Legacy of Che Guevara

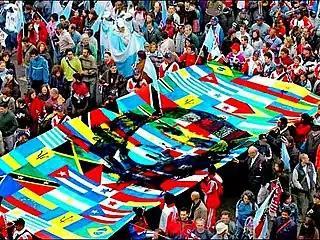
Protestors carrying a mosaic of national flags bearing the "Guerrillero Heroico" likeness of Che Guevara.

The legacy of Argentine Marxist revolutionary Che Guevara (June 14, 1928 – October 9, 1967) is constantly evolving in the collective imagination. As a symbol of counterculture worldwide, Guevara is one of the most recognizable and influential revolutionary figures of the twentieth century. However, during his life, and even more since his death, Che has elicited controversy and wildly divergent opinions on his personal character and actions. He has been both revered and reviled, being characterized as everything from a heroic defender of the poor, to a cold-hearted executioner.